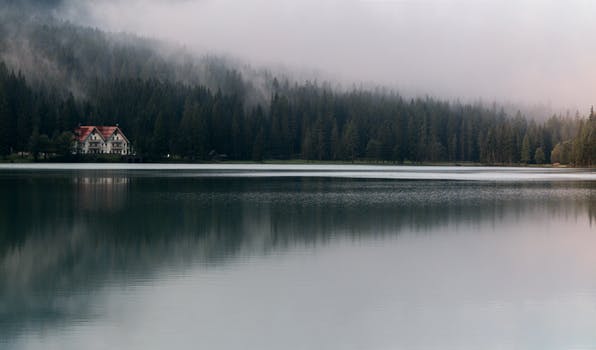
Label: No Watermark